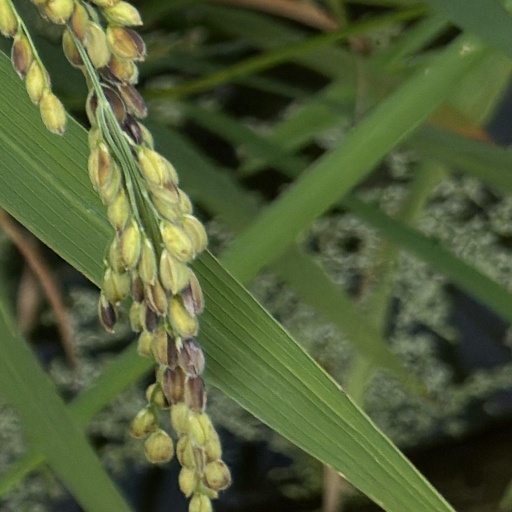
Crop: rice